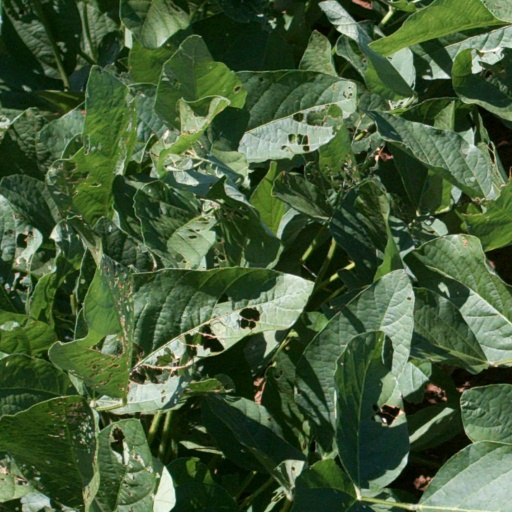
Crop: soybean